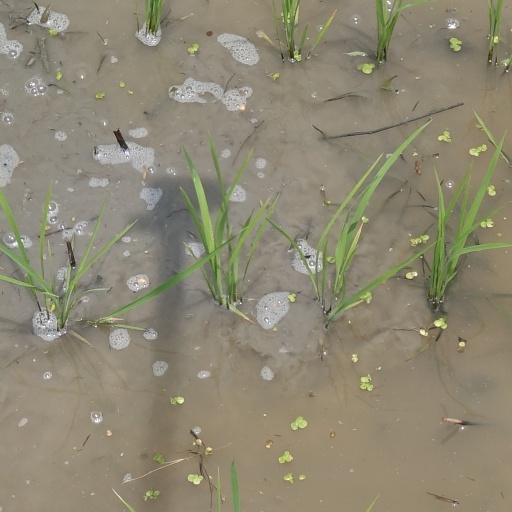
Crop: rice